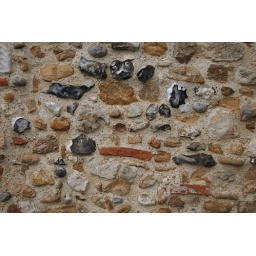
I was struck by the different stones, rocks and bricks that were in this wall